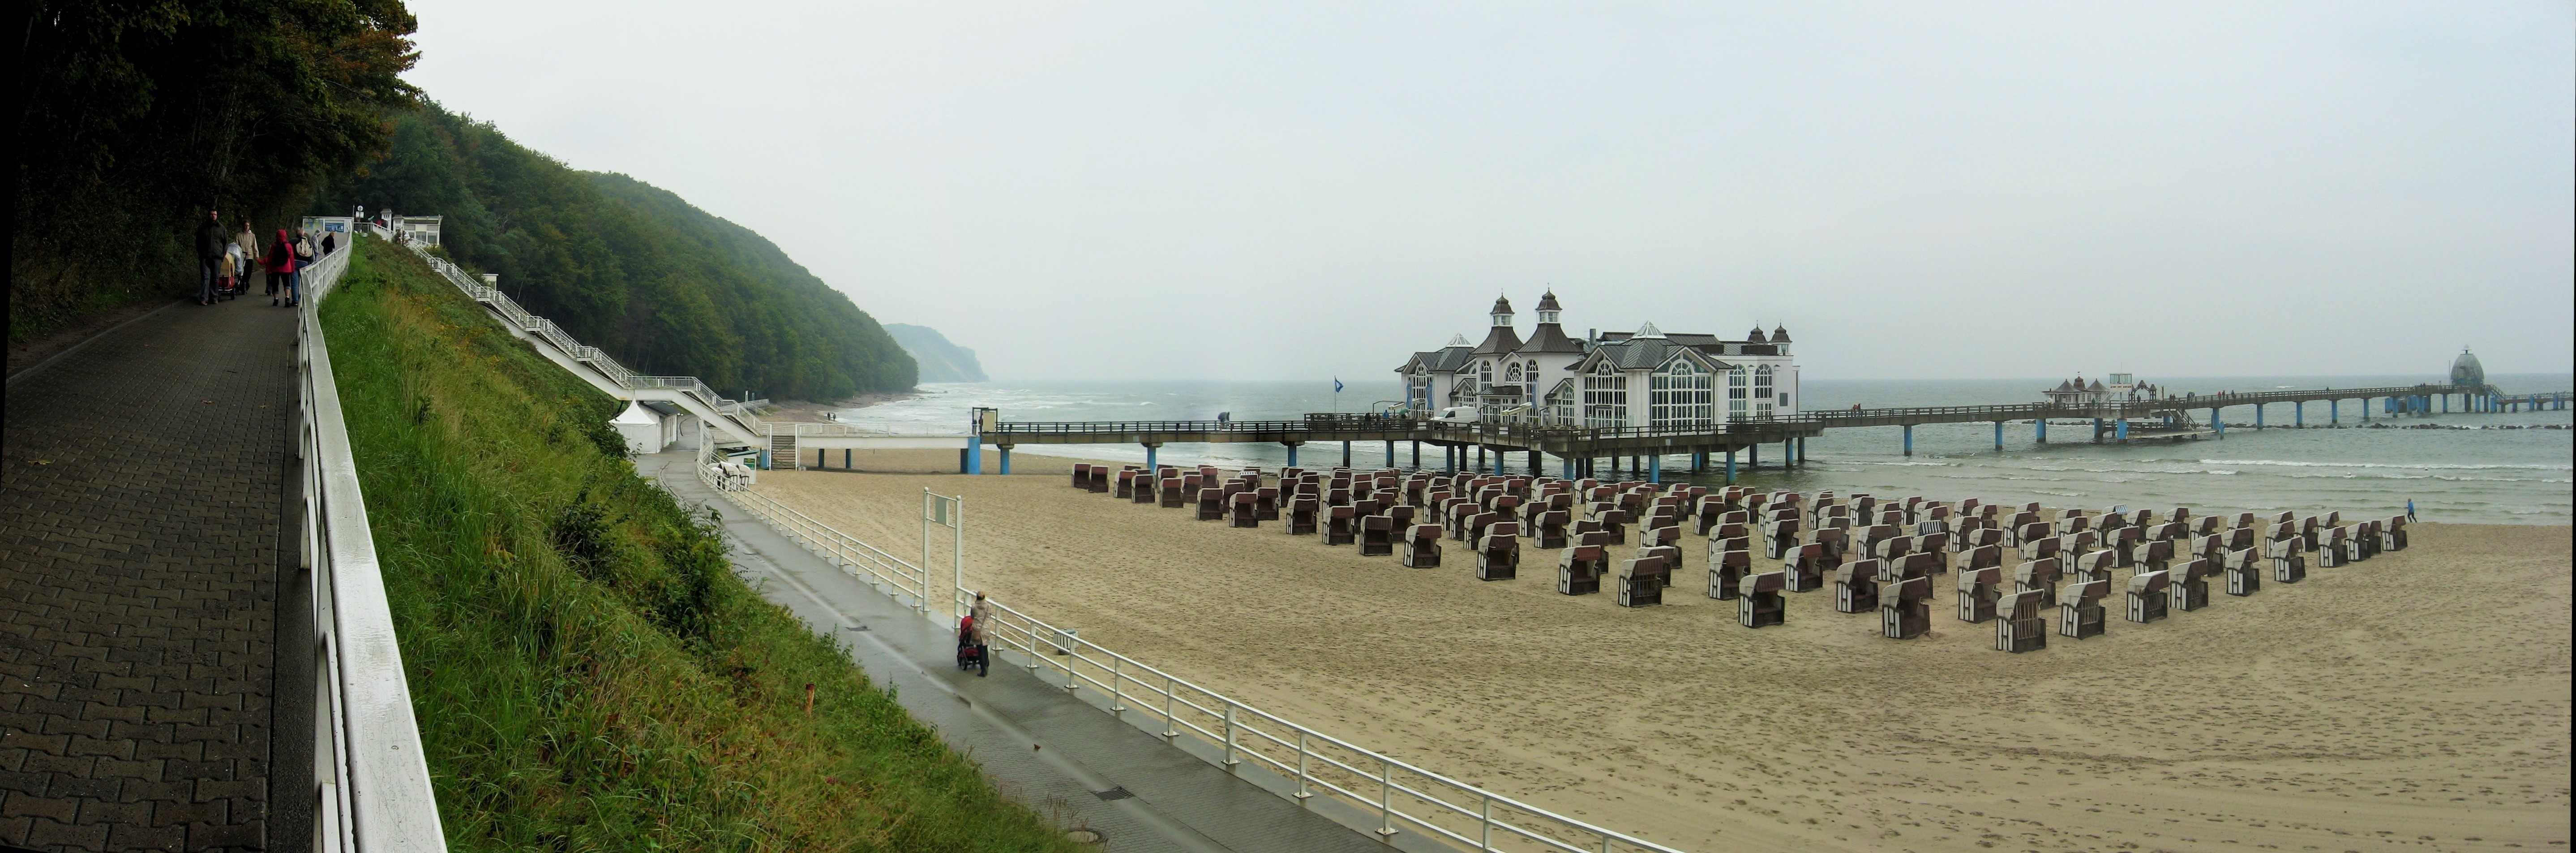
beach, landscape, sea, coast, water, nature, forest, sky, boardwalk, hiking, rain, walkway, panorama, cliff, transport, holiday, island, reservoir, tourism, terrain, waterway, trees, infrastructure, germany, historically, autumn forest, mecklenburg, more, baltic sea, sea bridge, r gen, seaside resort, sellin, western pomerania